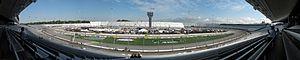
Le Richmond International Raceway est un circuit automobile de type D-ovale avec une piste en asphalte de 0,75 milles à l'inclinaison modérée.
Le Toyota Owners 400 est une course automobile de véhicules stock car organisée sur 400 tours de circuit par la NASCAR. Elle compte pour le championnat des NASCAR Cup Series et se déroule sur le Richmond International Raceway de Richmond dans l'état de Virginie.